Likelike

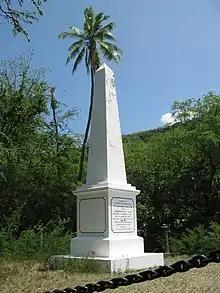
The Cook Monument at Kealakekua Bay

Likelike married Archibald Scott Cleghorn, a businessman from Scotland almost twice her age, on September 22, 1870; Cleghorn was 35, and Likelike was 19. They were married in an Anglican ceremony officiated by Reverend Charles George Williamson, rector of St. Andrew's Cathedral. The wedding was at Washington Place, her sister Liliʻuokalani's residence. Cleghorn had fathered daughters Rose, Helen and Annie with his part-Hawaiian mistress (Elizabeth Lapeka Pauahi Grimes) before the marriage, and Likelike accepted the children.